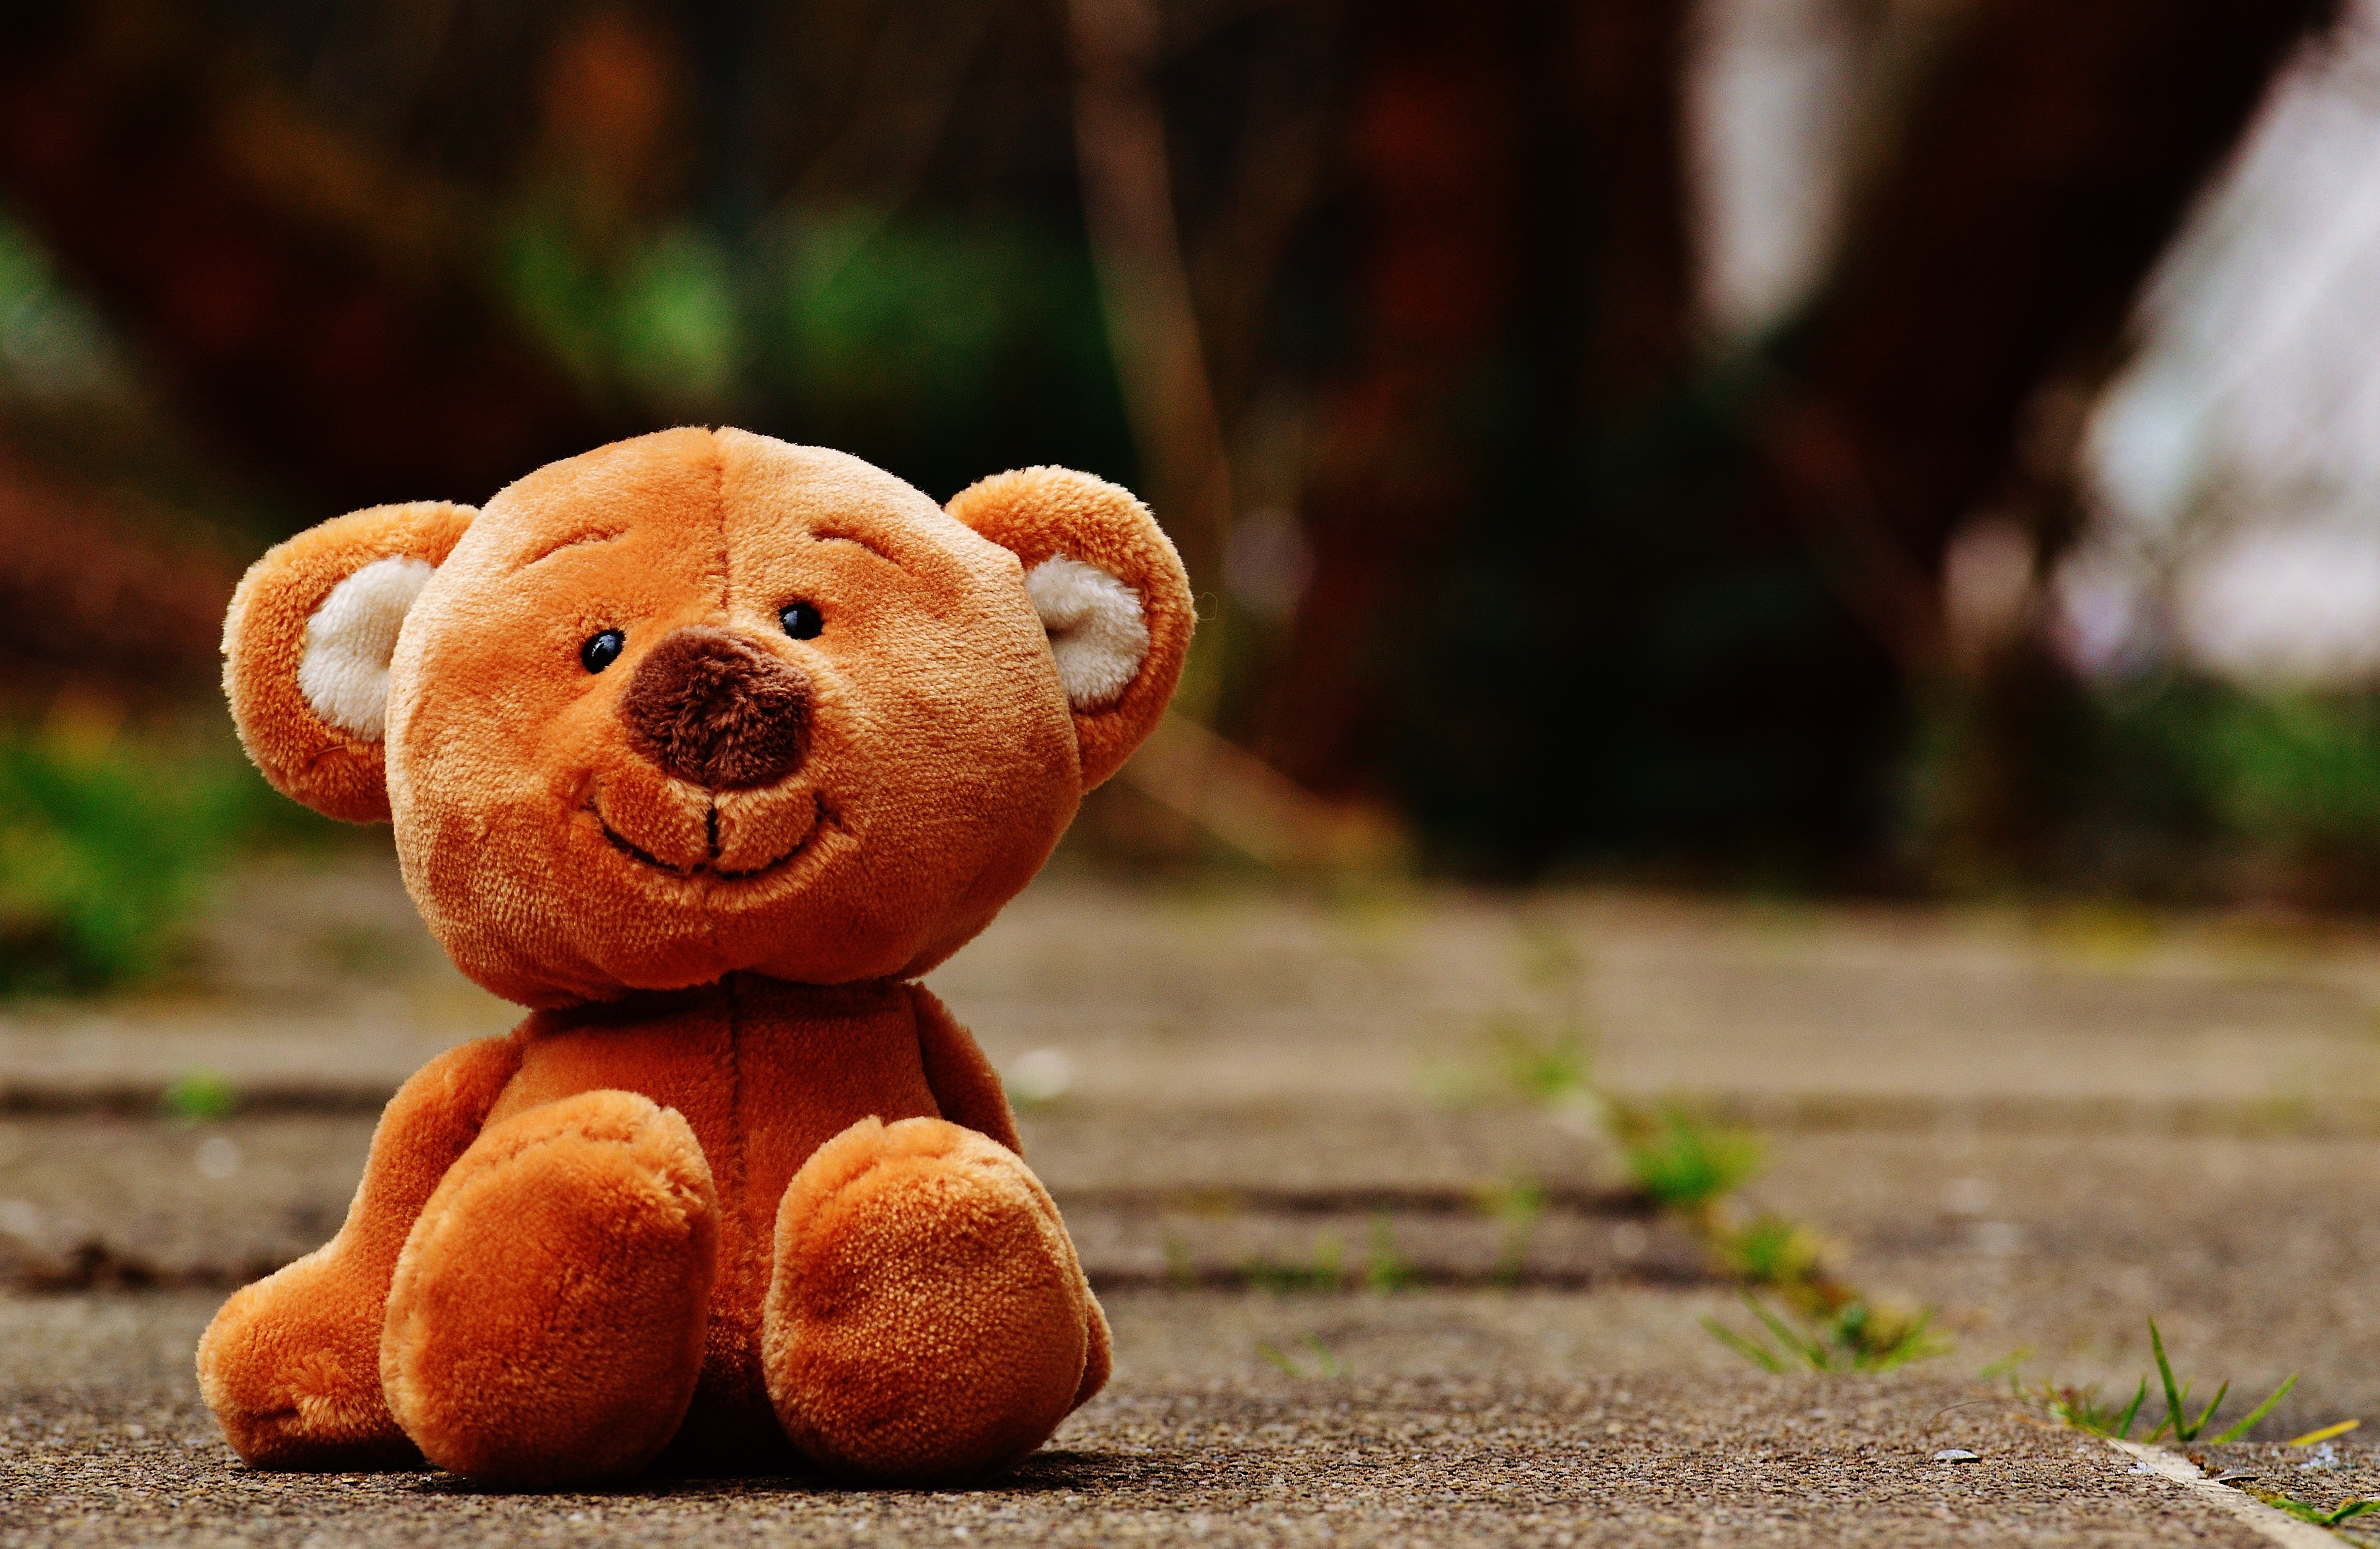
sweet, animal, cute, bear, toy, brown bear, teddy bear, children, toys, funny, plush, stuffed animal, teddy, children toys, soft toy, furry teddy bear, stuffed toy